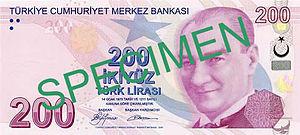
La lire ou livre turque est l'unité monétaire principale de la Turquie et de la République turque de Chypre du Nord. La livre turque est divisée en 100 kuruş.